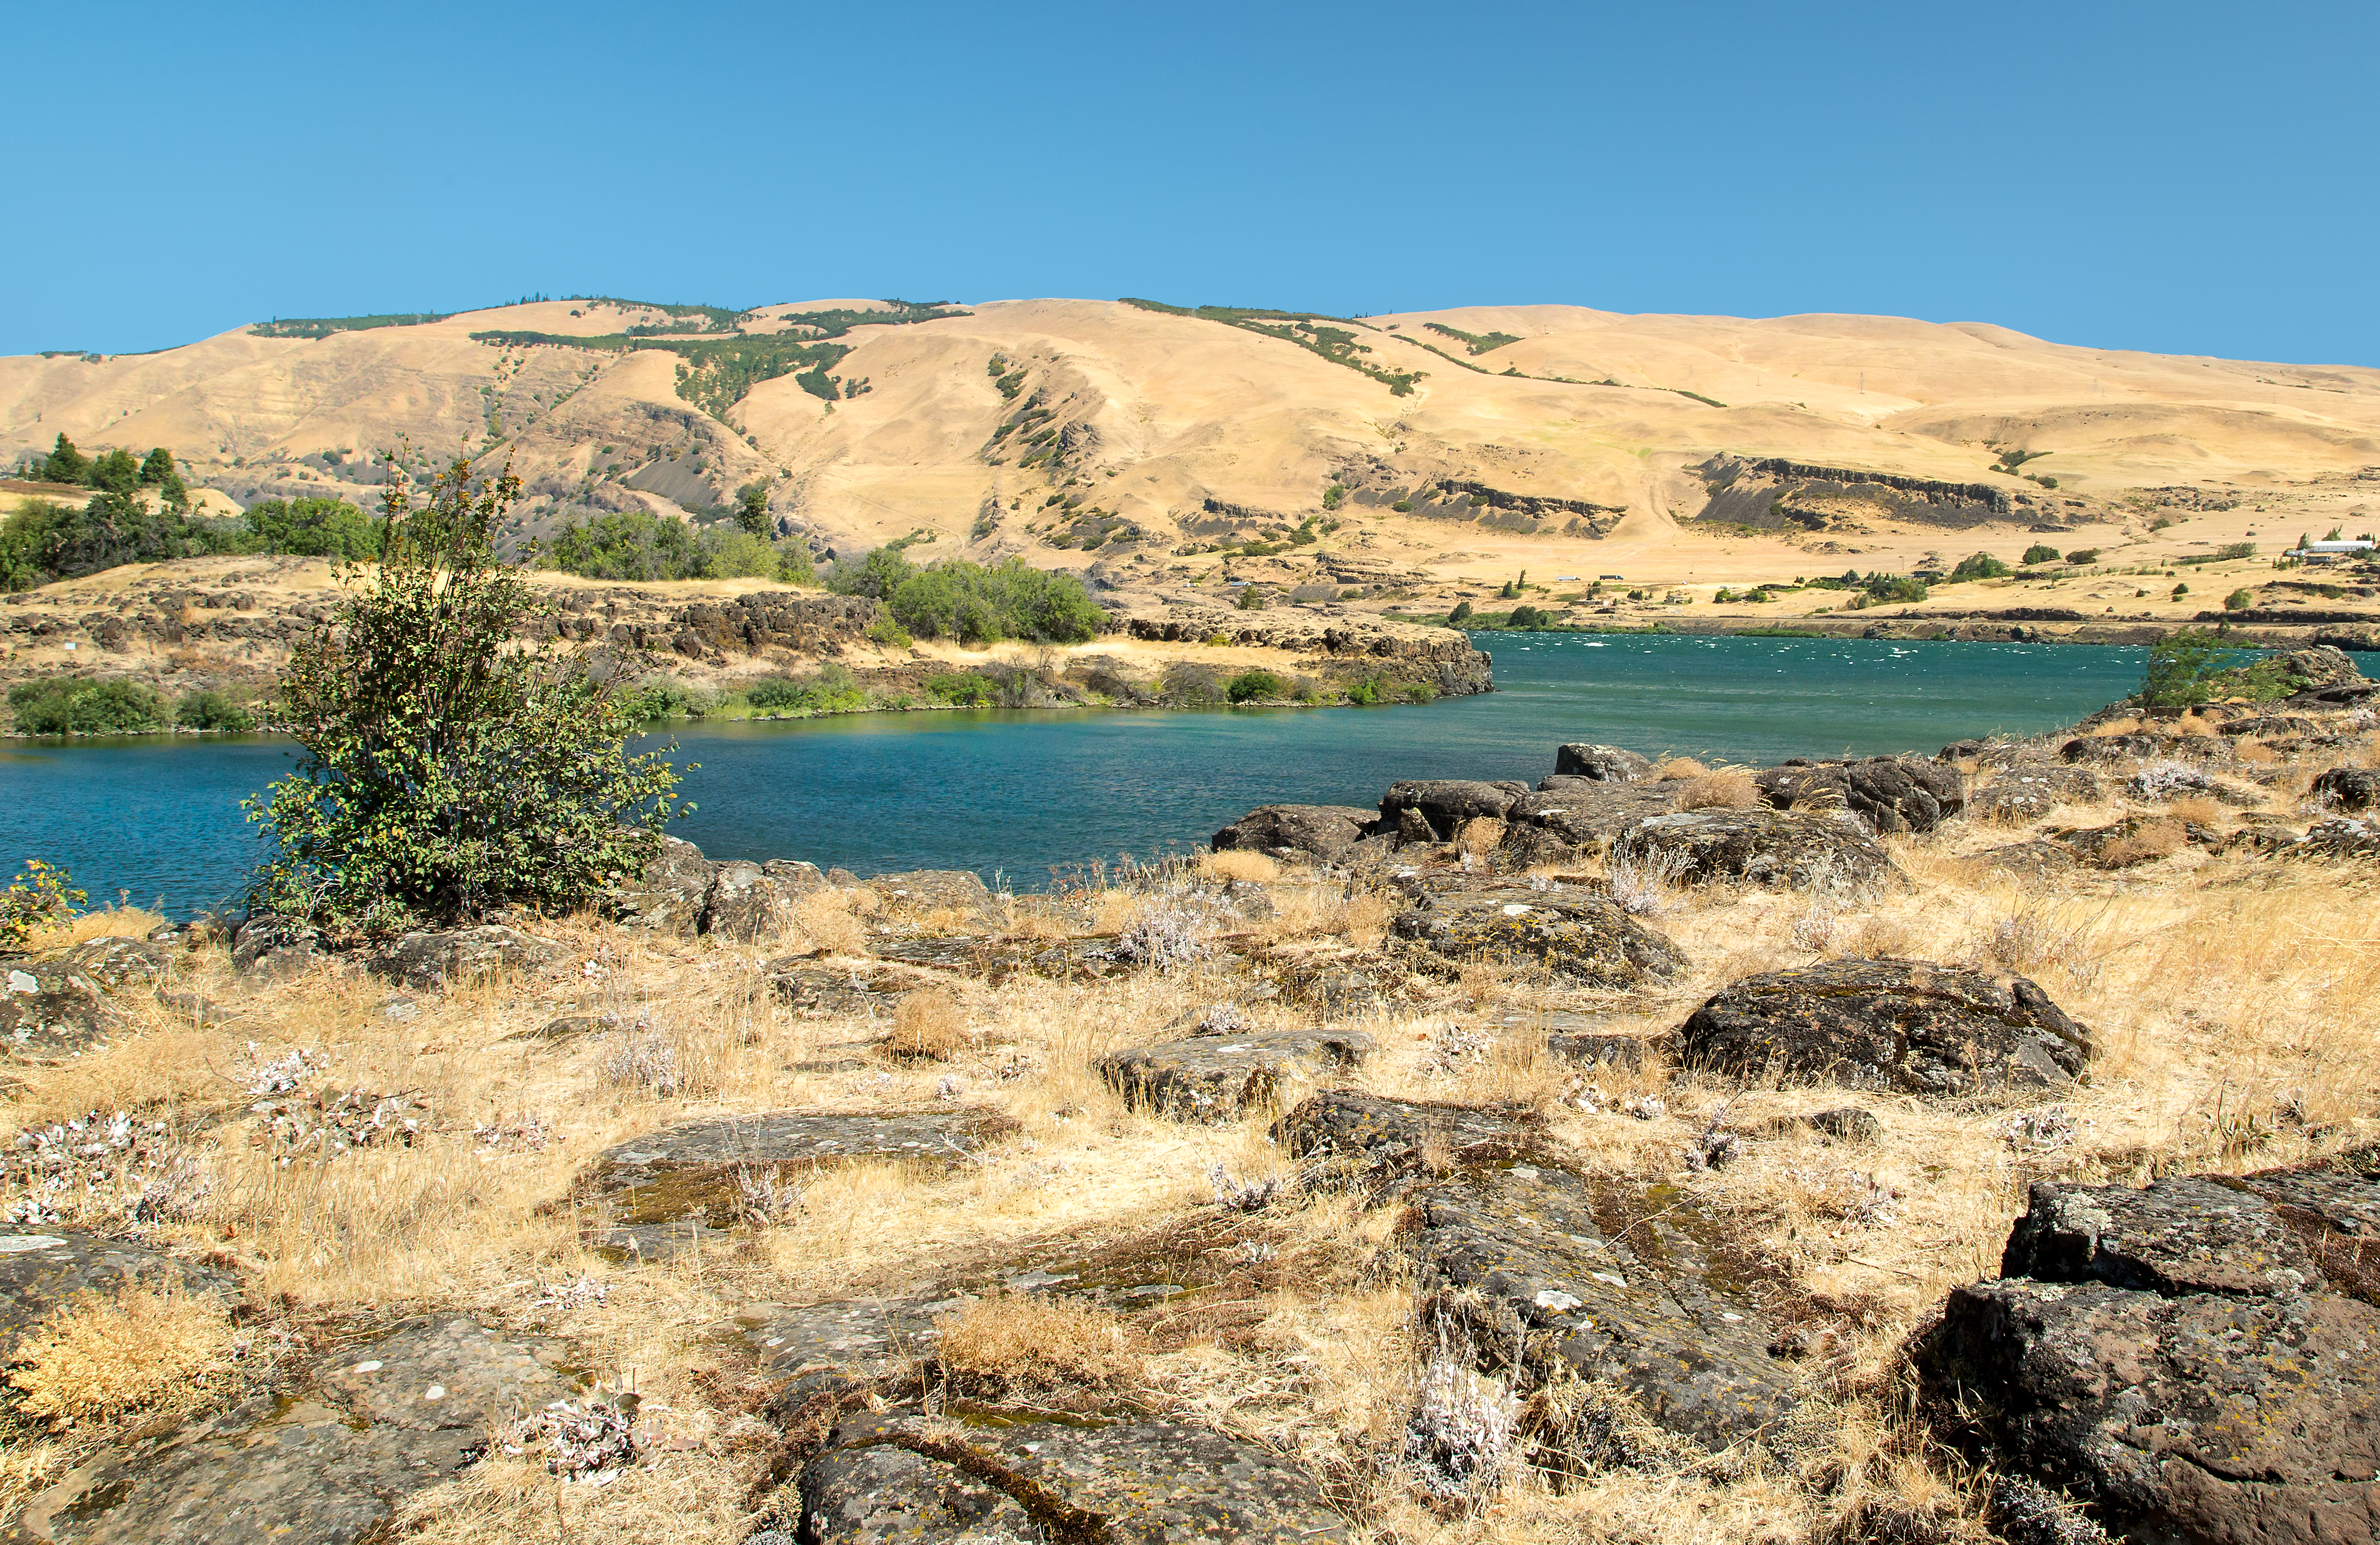
landscape, sea, coast, nature, wilderness, mountain, desert, shore, lake, river, dry, scenery, bay, reservoir, terrain, geology, badlands, plateau, loch, wadi, oregon, columbiariver, flickrchallengegroup, thedalles, basalt, easternoregon, landform, natural environment